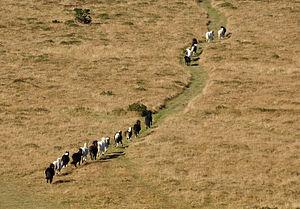
Le Dartmoor est l'une des neuf principales races de poneys britanniques. Il fait partie des mountain and moorland et provient de la lande du sud-ouest de l'Angleterre, nommée Dartmoor. Beaucoup croisé, il vit traditionnellement en liberté et au fil des époques, est bâté, monté ou encore employé dans les mines durant la révolution industrielle. La population semi-sauvage connaît un très net déclin au XXᵉ siècle, tandis que l'utilisation de ce poney pour l'enseignement équestre des enfants et le sport se répand dès les années 1950 et permet sa sauvegarde.